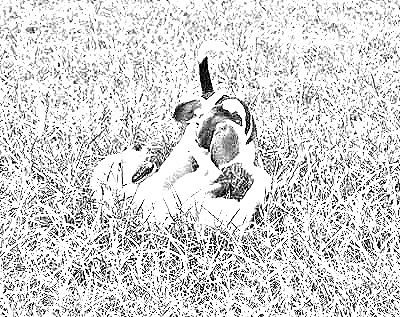
Portrait style: Sketch Portrait